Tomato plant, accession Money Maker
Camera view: vertical (180 deg); turntable rotation: 60 degrees
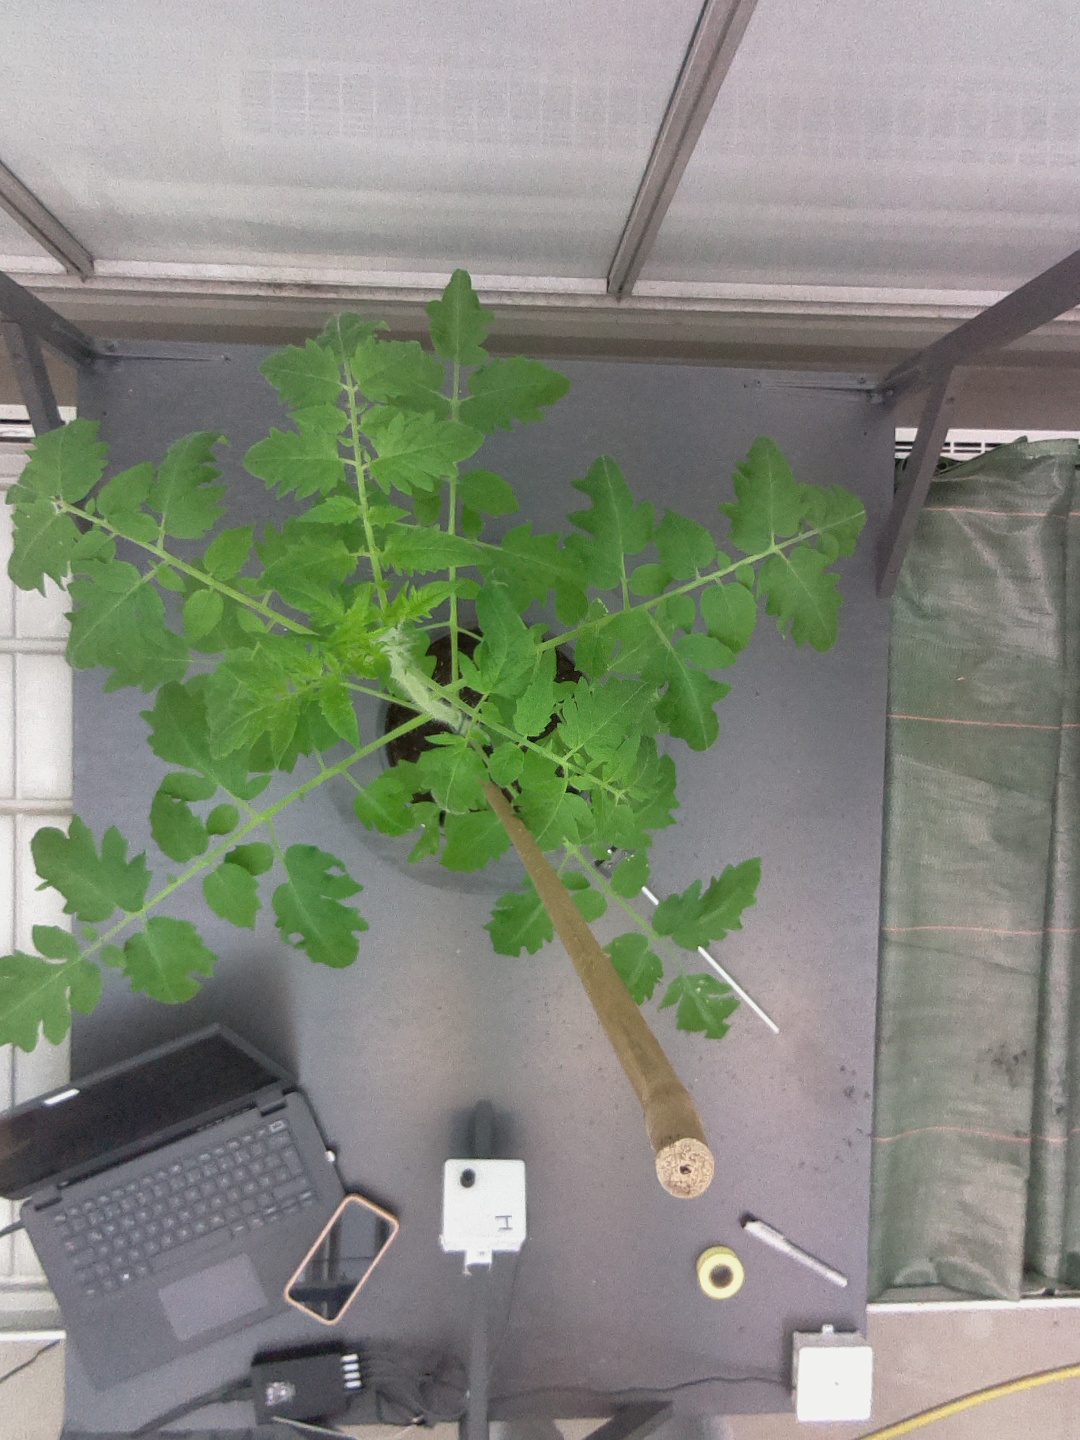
BBCH growth stage 16: 12 of true leaves visible